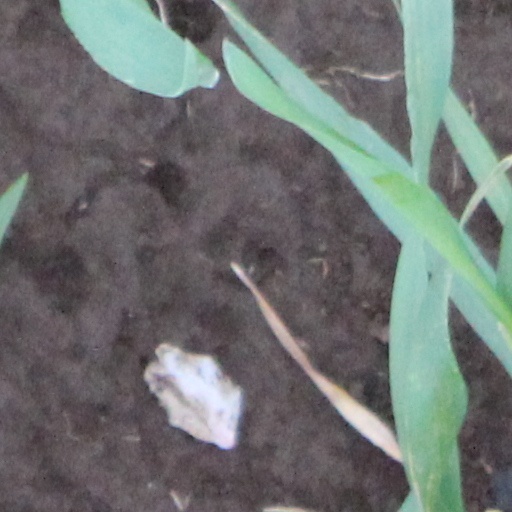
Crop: wheat